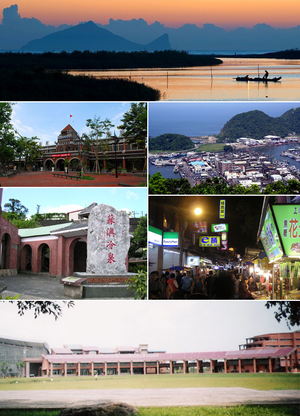
Le comté de Yilan est un comté au nord-est de la République de Chine. Le nom Yilan dérive de celui de la tribu des autochtones Kavalan.